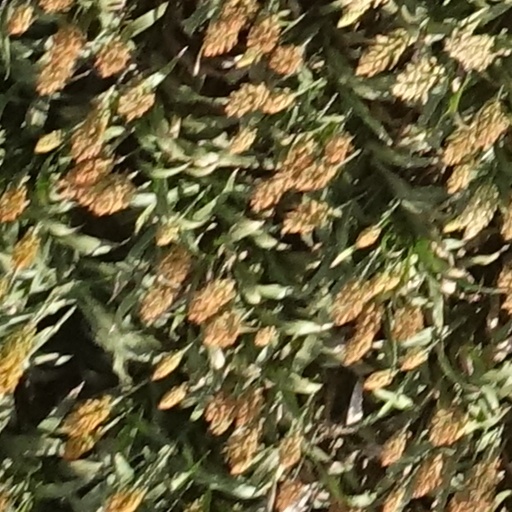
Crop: sorghum